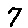
Label: 7